Style of the Dutch sovereign

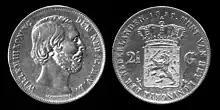
The obverse Dutch inscription reads <small caps>WILLEM III KONING DER NED[ERLANDEN] G[ROOT] H[ERTOG] V[AN] L[UXEMBURG]</small caps>, meaning "William III, King of the Netherlands, Grand Duke of Luxembourg".

The style of the Dutch sovereign has changed many times since the establishment of the Kingdom of the Netherlands due to formations and dissolutions of personal unions, as well as due to marriages of female sovereigns and cognatic successions.